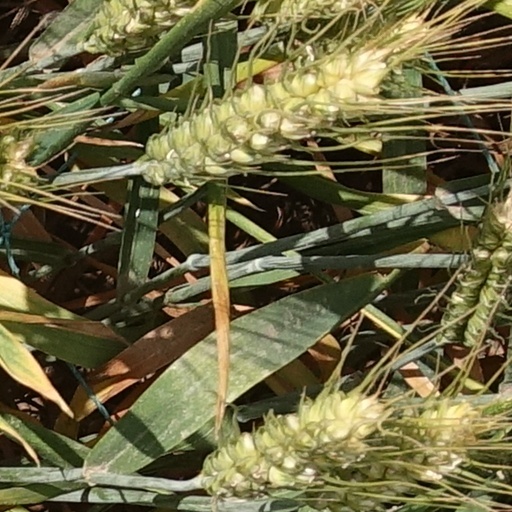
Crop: wheat